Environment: real
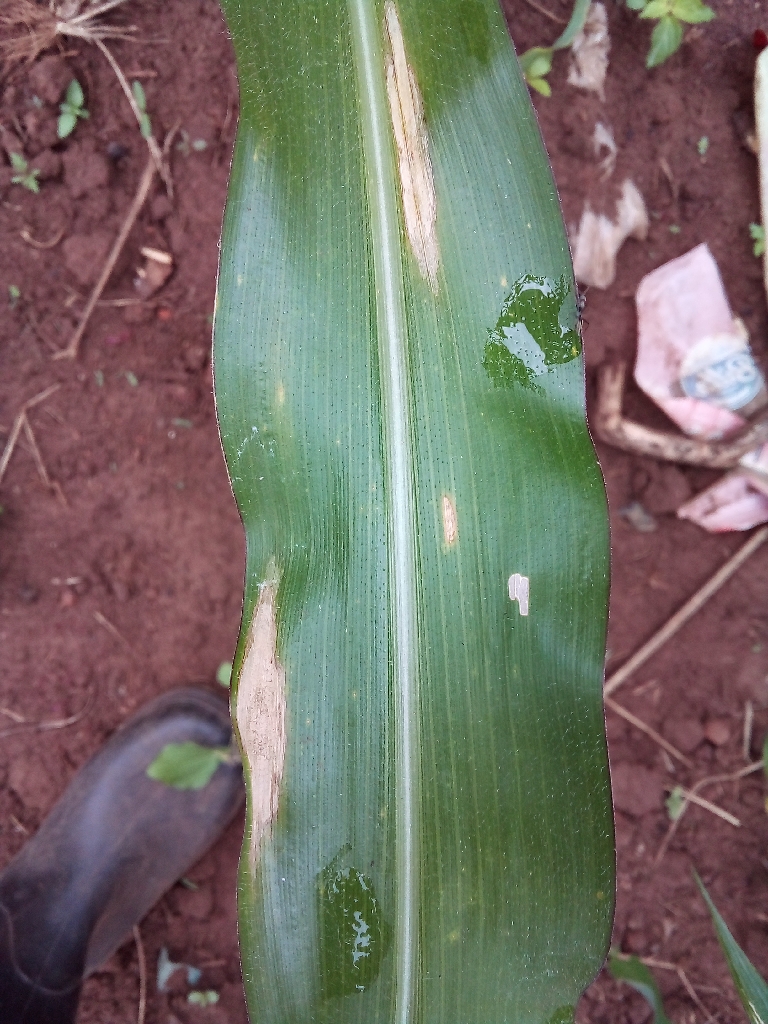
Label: northern_corn_leaf_blight